Flinders Petrie

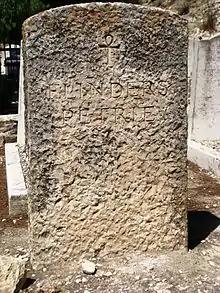
Petrie's headstone in the Protestant Cemetery, Jerusalem (2009)

He first went to a New Kingdom site at Tanis, with 170 workmen. He cut out the middle man role of foreman on this and all subsequent excavations, taking complete overall control himself and removing pressure on the workmen from the foreman to discover finds quickly but sloppily. Though he was regarded as an amateur and dilettante by more established Egyptologists, this made him popular with his workers, who made several small but significant finds that would have been lost under the old system.